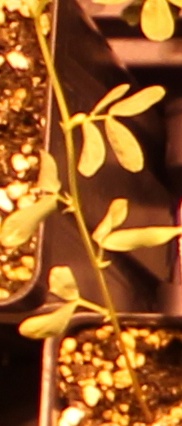
Label: Lentil